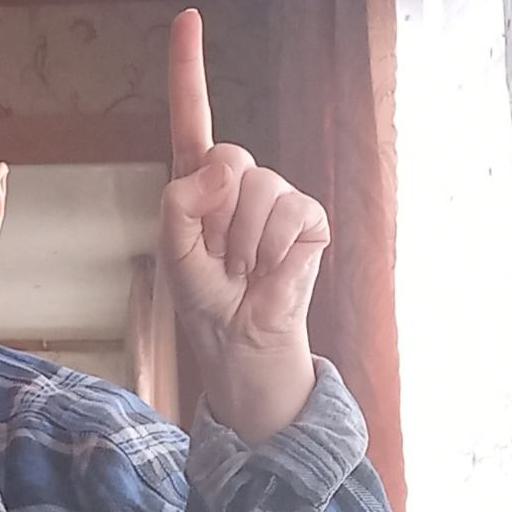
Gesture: one